Canon EOS R

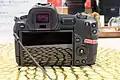
The Multi-function Bar is to the right of the viewfinder, marked with left/right chevrons

The EOS R features a touch-sensitive strip called the "Multi-function Bar", intended to sit under the right thumb. The Multi-function Bar recognises swipe, tap-left, and tap-right actions, and each action can be configured to adjust a camera setting such as ISO sensitivity, view magnifier, autofocus method, MF peaking, white balance, and show/hide histogram or electronic level. Because the position of the Multi-function Bar makes it prone to accidental contact, a safety lock exists so that you must hold your finger on the bar for about a second to unlock it, though this lock can be disabled in the system menu.